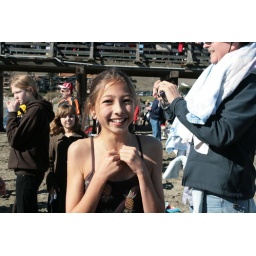
A young girl preparing for her dip in the ocean in Cayucos on New Years.